Felix and Meira

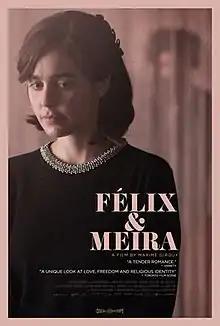
Film poster

Felix and Meira is a 2014 Canadian drama film directed by Maxime Giroux, and starring Martin Dubreuil, Hadas Yaron, and Luzer Twersky. It is about an improbable affair between two Montreal residents - one a married woman from a devoutly Jewish family and community, and the other a single French Canadian man with his own family issues.